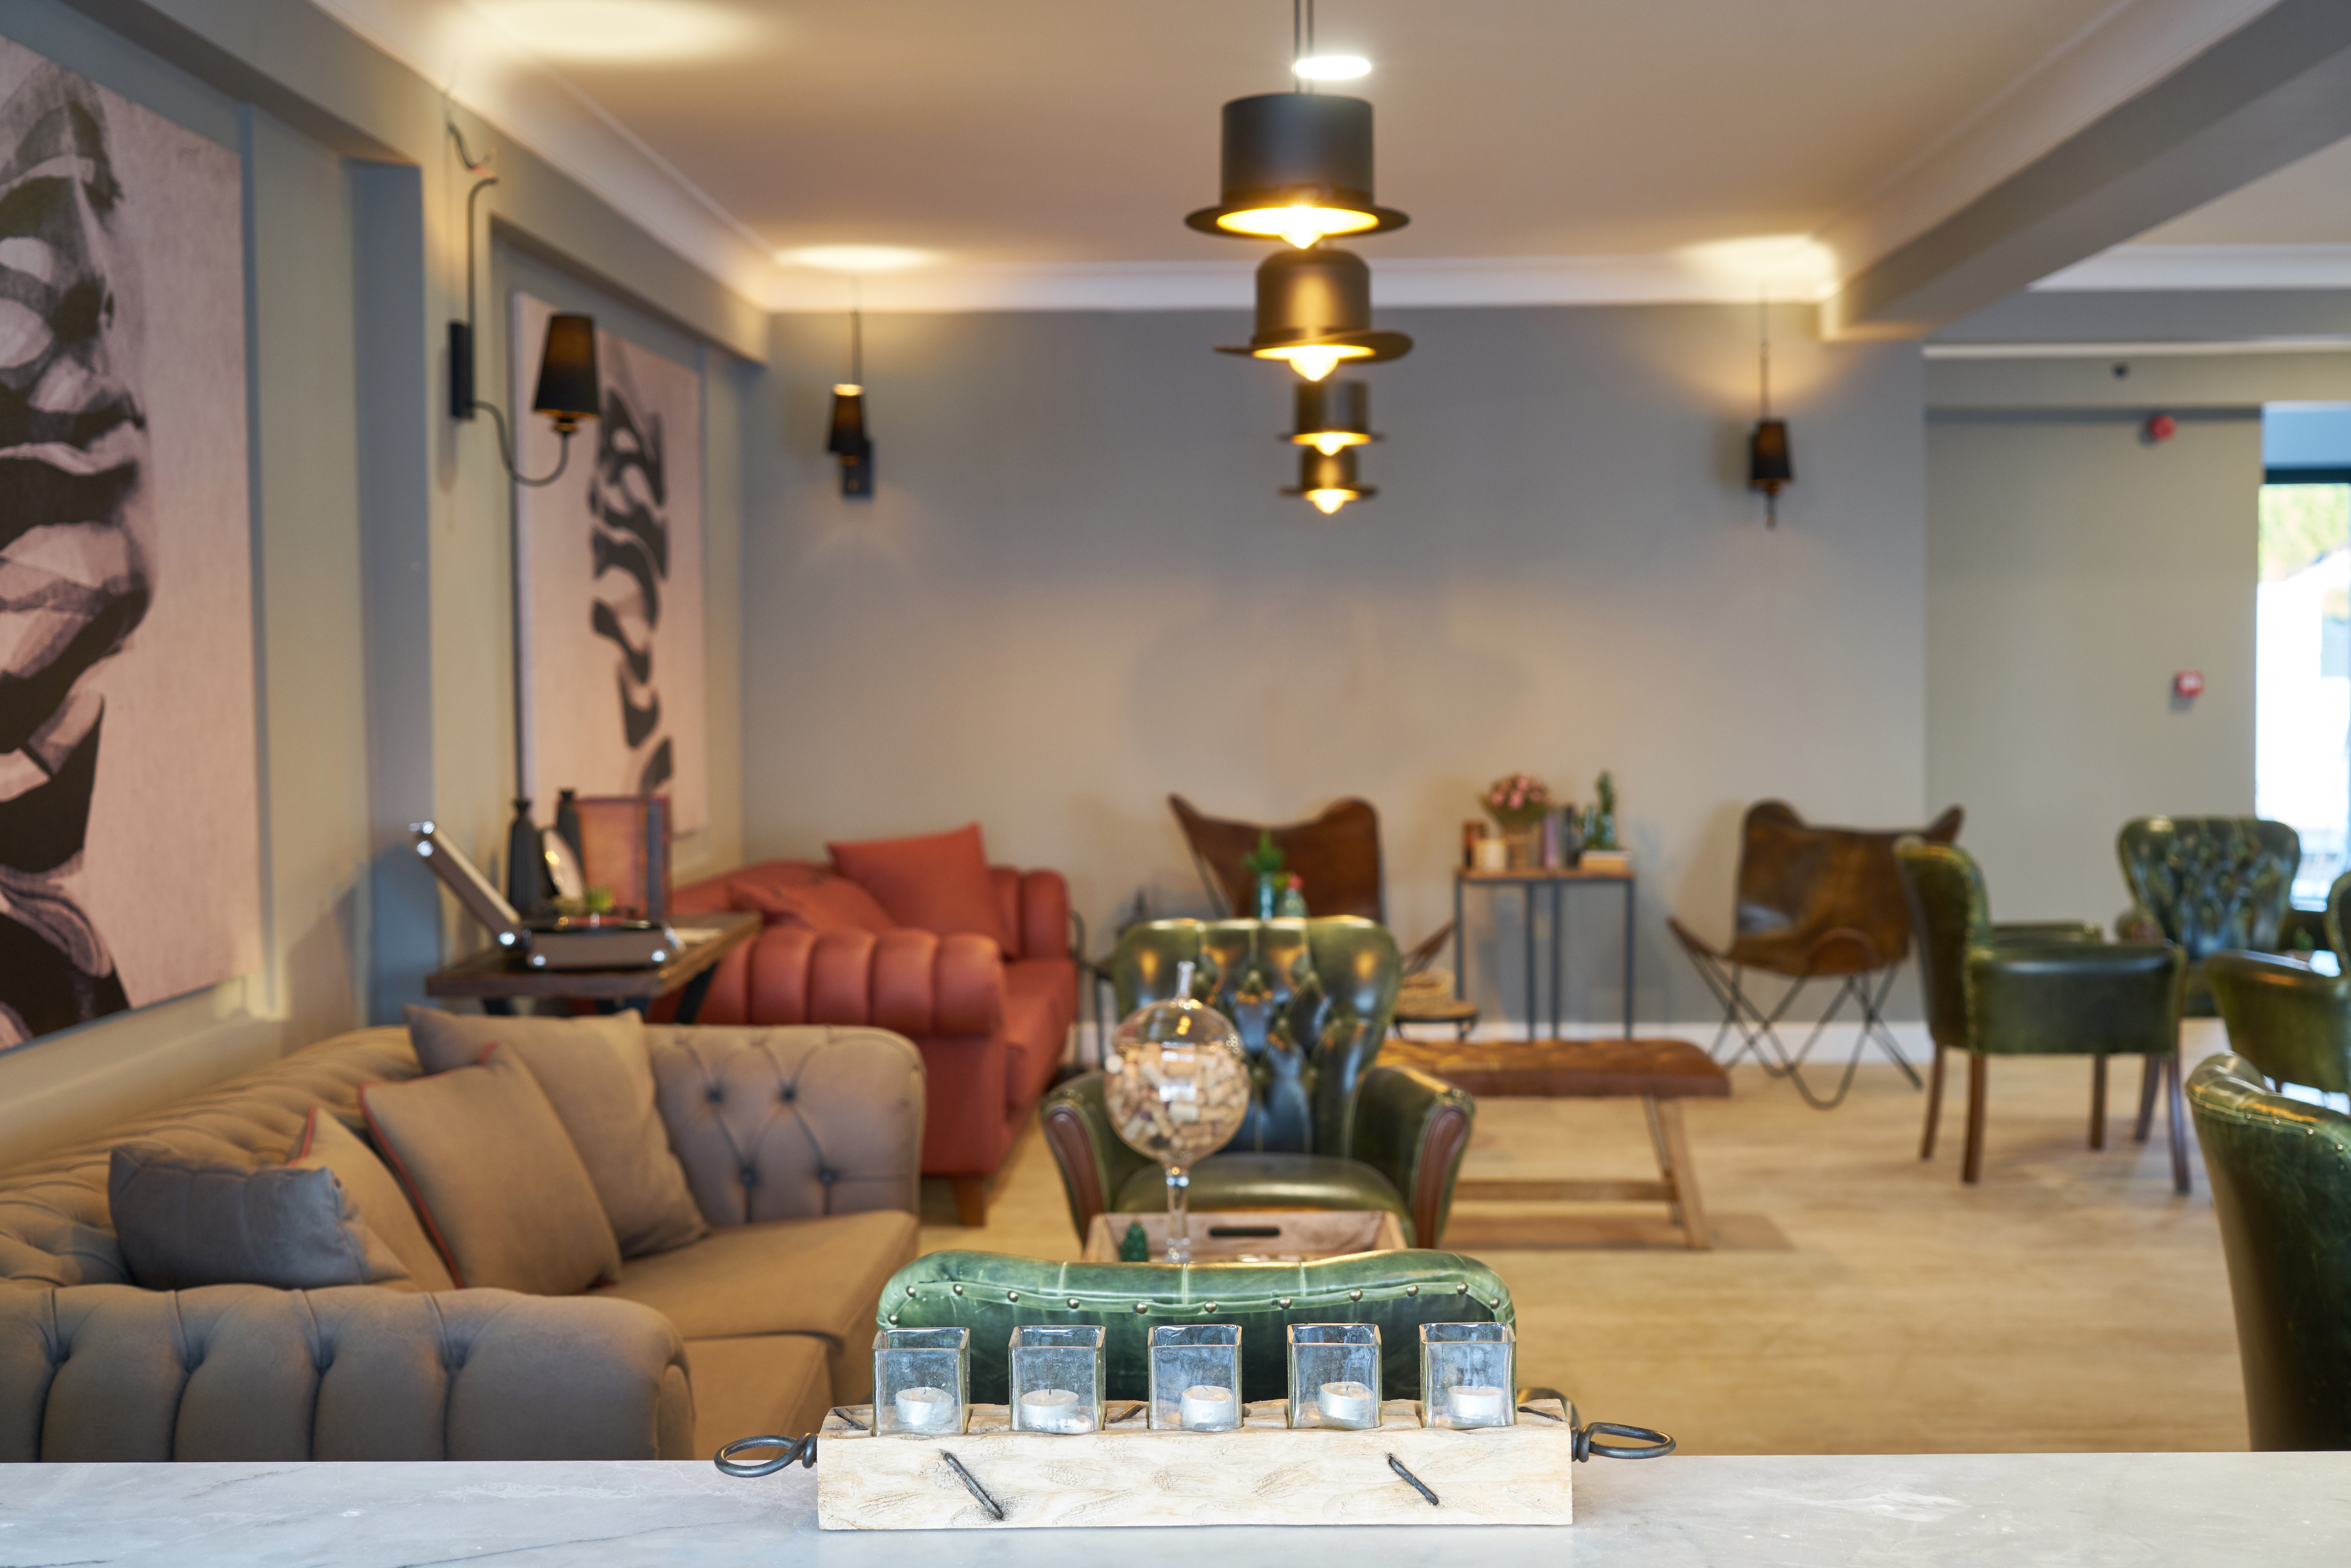
living room, room, property, interior design, furniture, wall, building, ceiling, real estate, couch, home, house, table, coffee table, estate, waiting room, floor, wallpaper, suite